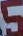
Number: 5